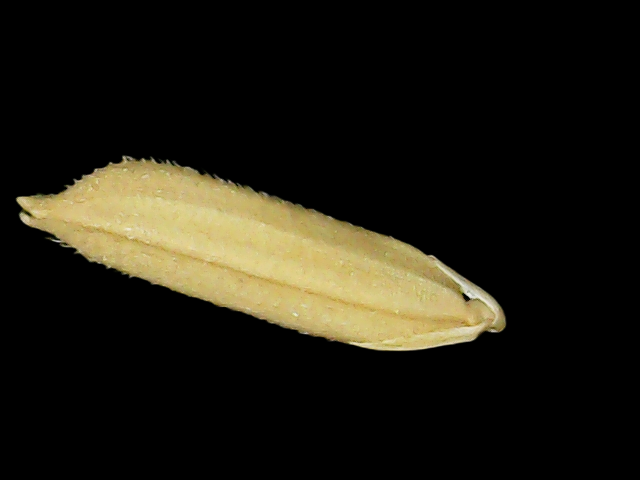
Rice variety: Binadhan19